Florence Baker

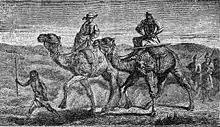
Florence and Samuel White Baker as illustrated in a book of 1890

Samuel Baker took her to Africa where he was leading an expedition to find the source of the River Nile. They travelled up the Nile to Gondokoro in present-day South Sudan where Florence saved the expedition. There was a dispute between her husband's inflexibility and the staff's disloyalty. Florence was able to intercede and find some common agreement. Gondokoro was a base for ivory and slaves, and the point where boats could go no further and where they would need to travel to the source on foot. There they met Speke and Grant who told them of their explorations. They suggested that they investigate another branch of the Nile. When Speke and Grant both later wrote down accounts of their voyages neither of them mentioned that Baker had Florence with him. This was in line with an agreement they made with Samuel Baker.